Computer chess

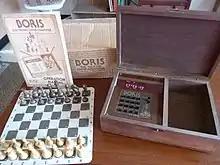
Released in 1977, Boris was one of the first chess computers to be widely marketed. It ran on a Fairchild F8 8-bit microprocessor with only 2.5 KiB ROM and 256 byte RAM.

These chess playing systems include custom hardware with approx. dates of introduction (excluding dedicated microcomputers):